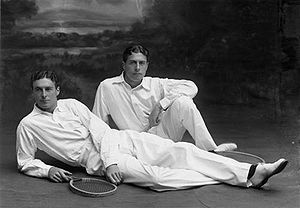
Wimbledon-mesterskabet i herredouble
Brødrene Laurence og Reginald Doherty vandt herredoubletitlen otte gange i perioden fra 1897 til 1905.
Brødrene Doherty
Wimbledon-mesterskabet i herredouble er en tennisturnering, som er blevet afviklet som en del af Wimbledon-mesterskaberne siden 1884. Turneringen spilles udendørs på græsbaner i All England Lawn Tennis and Croquet Club i London-forstaden Wimbledon i Storbritannien. Wimbledon-mesterskaberne spilles i den sidste uge af juni og den første uge af juli og har siden 1987 kronologisk set været den tredje grand slam-turnering i kalenderåret. Turneringen blev ikke spillet fra 1915 til 1918 på grund af første verdenskrig og i perioden 1940-45 på grund af anden verdenskrig. I 2020 blev mesterskabet aflyst på grund af COVID-19-pandemien.